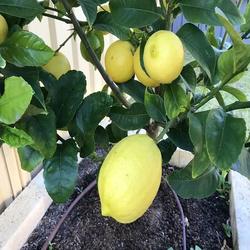
Label: Lemon